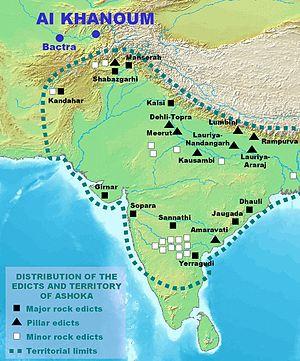
L'inscription de Khalsi est une inscription rupestre en langue indienne rédigée par l'empereur Indien Ashoka aux alentours de 260 av.J-C. C'est l'un des plus importants des Édits d'Ashoka. L'inscription présente les Edits de 1 à 13. L'inscription a été découverte à Khalsi, village de l'Inde du Nord, par Alexander Cunningham vers 1850.
Les édits grecs d'Ashoka font partie des édits d'Ashoka gravés par l'empereur indien Ashoka vers 260 av.J-C, mais ils ont la particularité d'avoir été gravés en langue grecque à Kandahar, Afghanistan. Ils ont été découverts en 1963, probablement dans la vieille ville de Kandahar. On pense que la vieille ville de Kandahar a été fondée au IVᵉ siècle av. J.-C. par Alexandre le Grand, qui lui a donné le nom Αλεξάνδρεια Aραχωσίας.
L'édit nᵒ 13 d'Ashoka est l'un des plus importants édits majeurs sur rocher de l'empereur indien Ashoka, et c'est aussi le plus long. Il mentionne notamment ses guerres contre le Kalinga, à l'origine de sa transformation personnelle vers un règne plus juste et bienveillant visant à propager le Dharma. Il mentionne aussi l'étendue des relations avec le monde hellénistique en évoquant les populations grecques dans son empire, et en nommant les principaux rois hellénistiques de l'époque, ainsi que leur situation géographique assez précise, suggérant qu'Ashoka avait une très bonne connaissance du monde grec de l'époque. C'est d'ailleurs la mention des souverains hellénistiques contemporains dans cet édit qui a permis de dater le règne d'Ashoka avec une certaine précision, entre 260 et 230 av. J.-C.